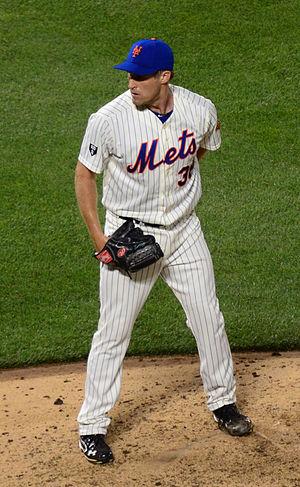
Garrett Andrew Olson est un ancien lanceur gaucher de baseball.